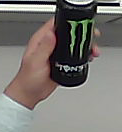
Product: monster_energydrink